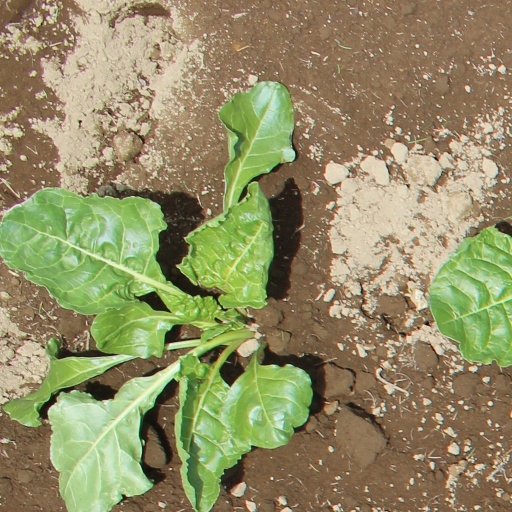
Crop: sugar beet